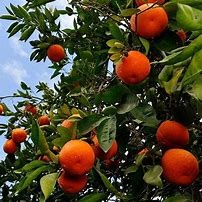
Label: mandarine